First 100 days of Barack Obama's presidency

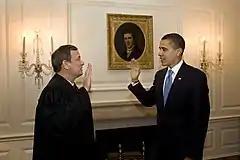
Obama retaking the oath of office on January 21, 2009

Article 2, Section 1, Clause 8 of the Constitution states: "Before he enter on the Execution of his Office, he shall take the following Oath or Affirmation:" Then, Article Two of the United States Constitution sets out the language that should be used in the oath of office of the president of the United States: "I do solemnly swear (or affirm) that I will faithfully execute the Office of President of the United States, and will to the best of my ability, preserve, protect and defend the Constitution of the United States." The Vice President also has an oath of office, but it is not mandated by the Constitution and is prescribed by statute.